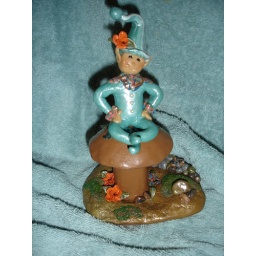
Elf box in blue